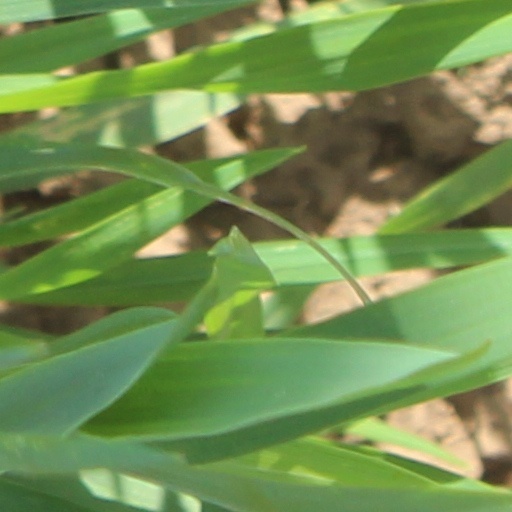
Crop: wheat